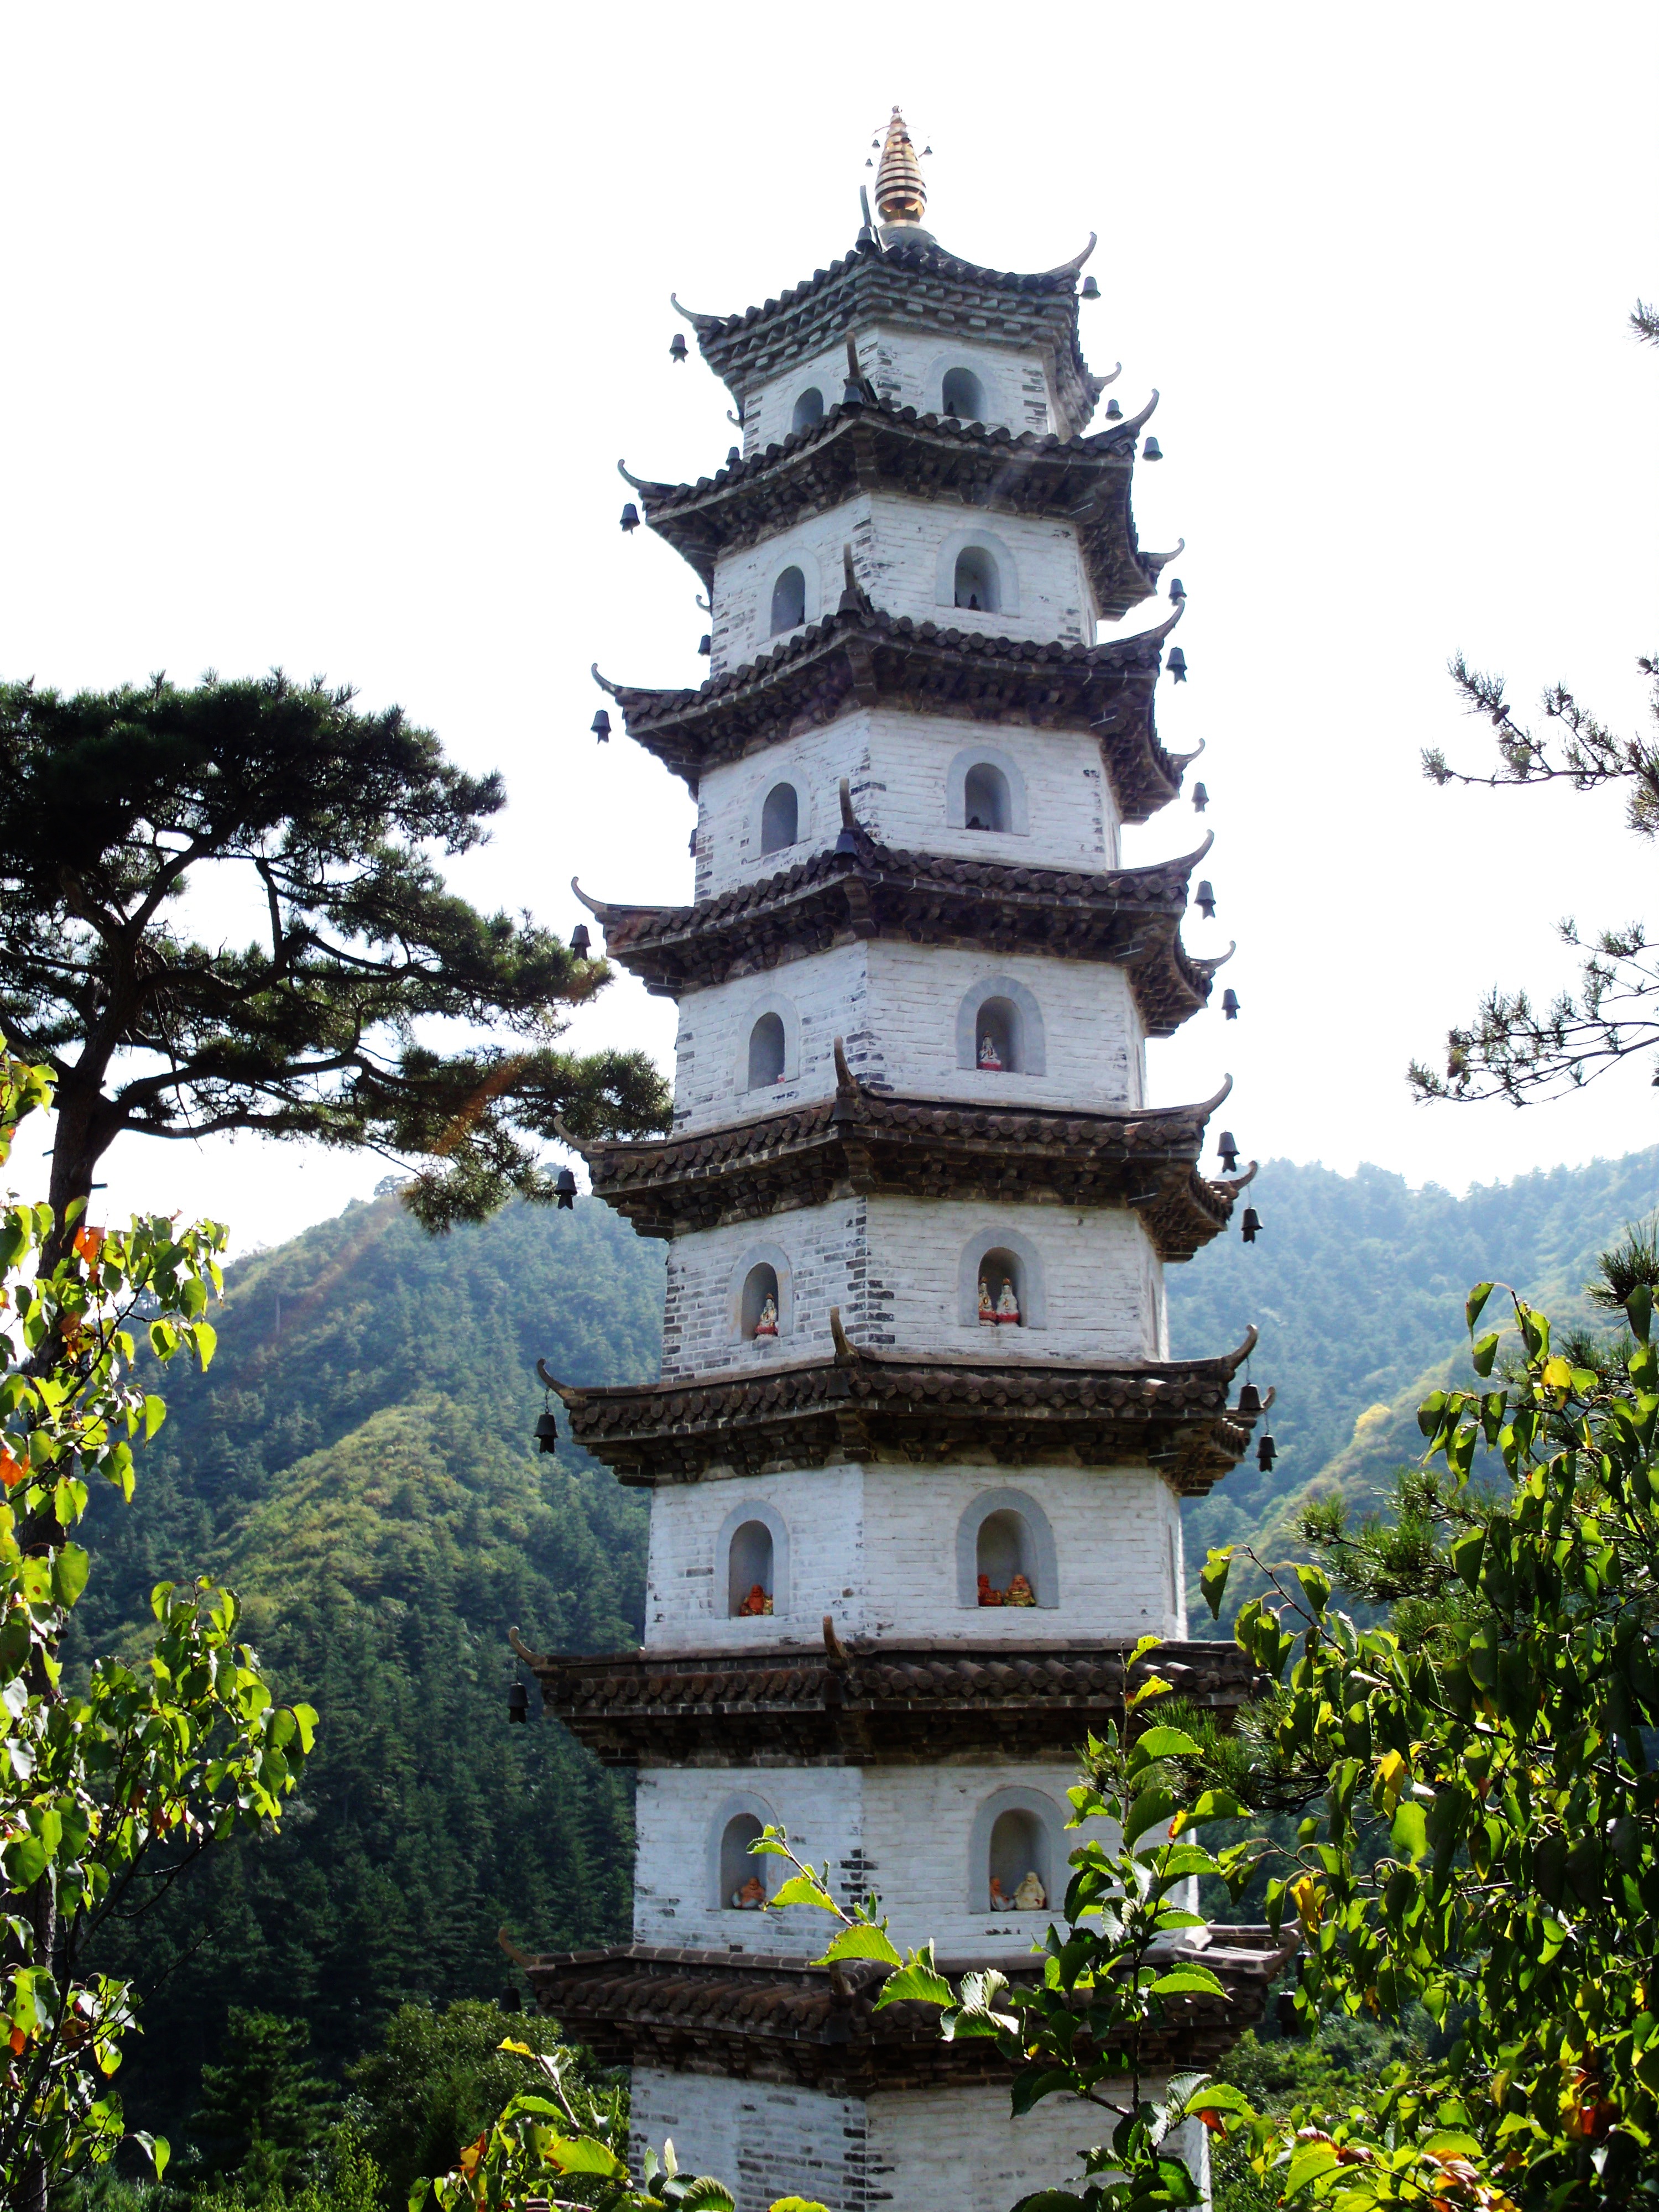
mountain, tower, buddhism, religion, castle, landmark, temple, monastery, chinese architecture, pagoda, stupa, the scenery, historic site